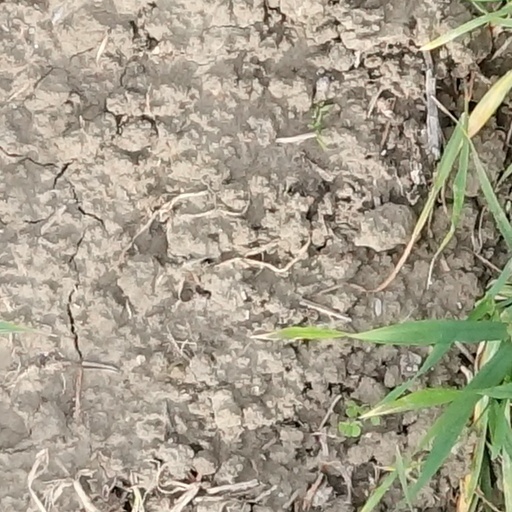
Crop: wheat